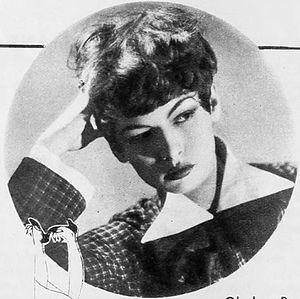
Gladys Parker était une dessinatrice américaine de bandes dessinées et une créatrice de mode à Hollywood. Elle est surtout connue comme créatrice du comic strip Mopsy, qui est paru pendant plus de trois décennies. Parker a été l'une des rares femmes dessinatrices de bande dessinée entre les années 1930 et 1950.